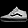
Label: Sneaker